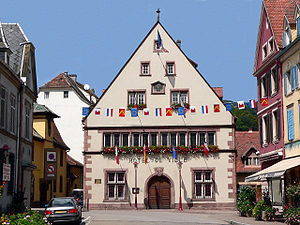
Munster (Haut-Rhin)
Byens hotel i Munster
Munster er en by i departementet Haut-Rhin i den franske region Alsace.